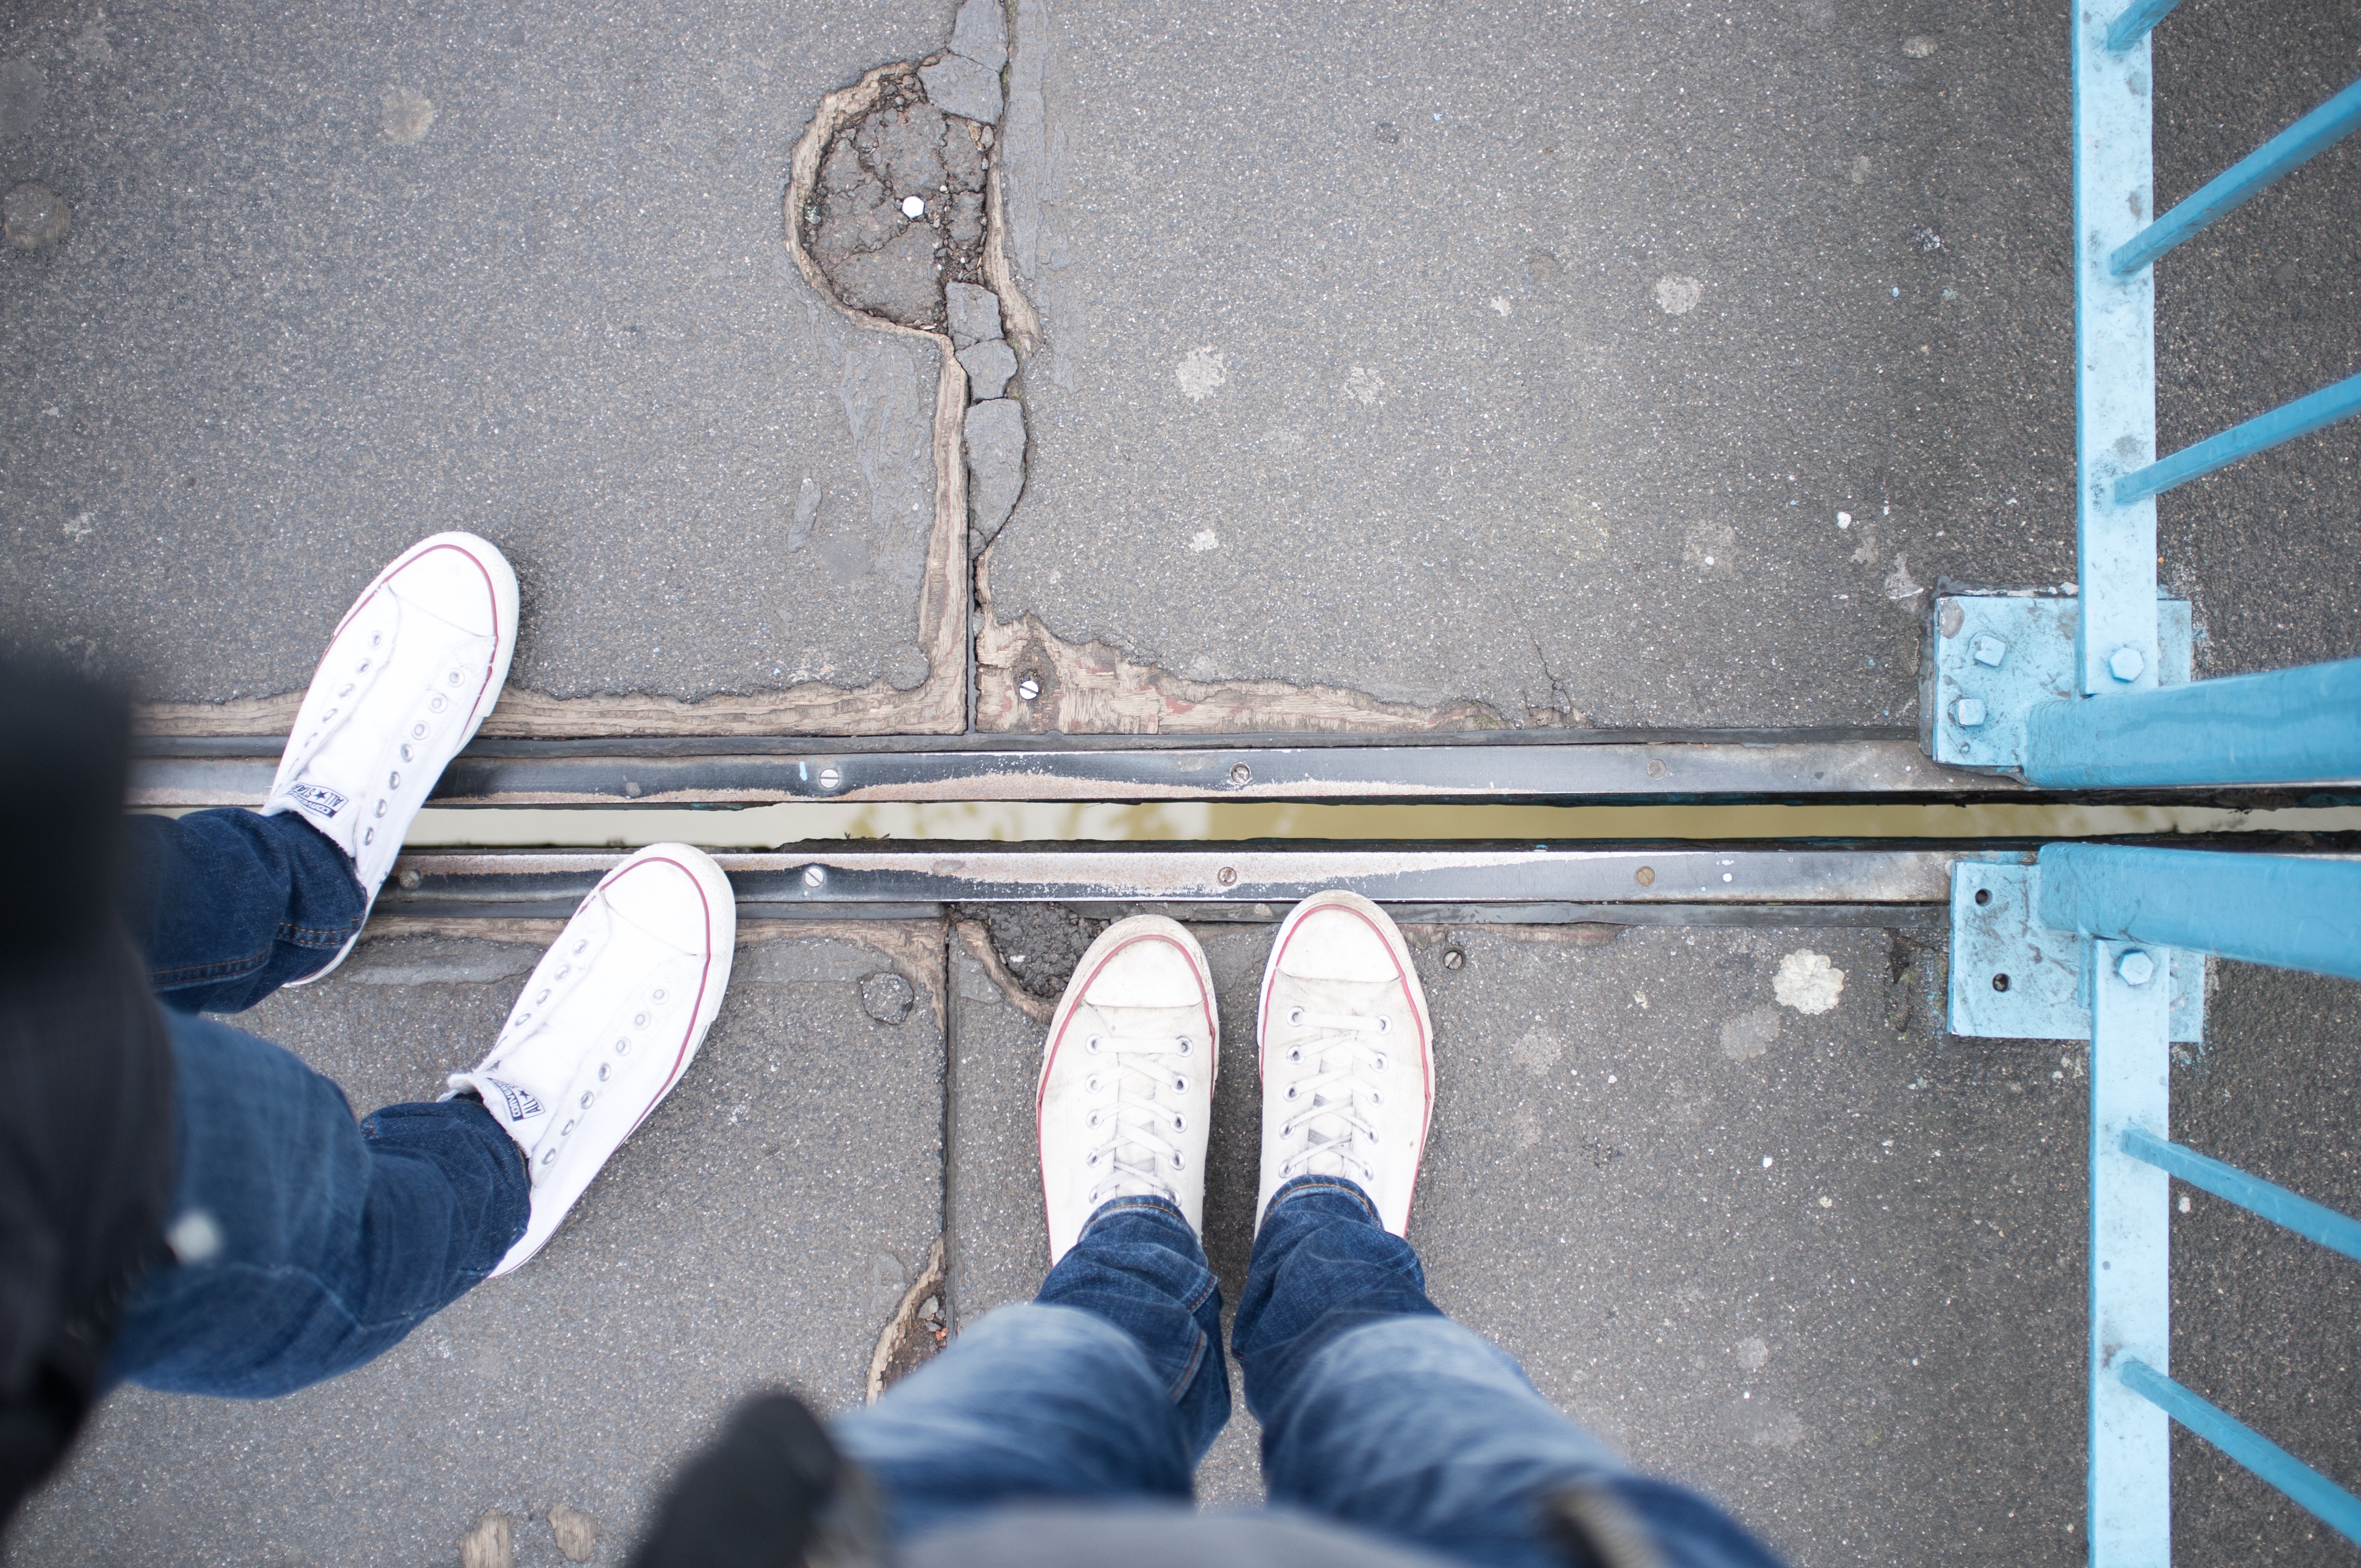
wall, blue